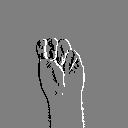
ASL letter: m